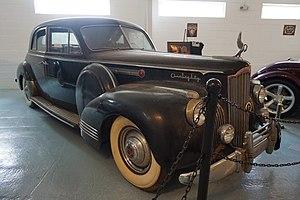
La Packard Super Eight est une automobile de luxe à moteur 8 cylindres, du constructeur automobile américain Packard, déclinée en deux séries différentes entre 1933 à 1939, et entre 1948 à 1951.